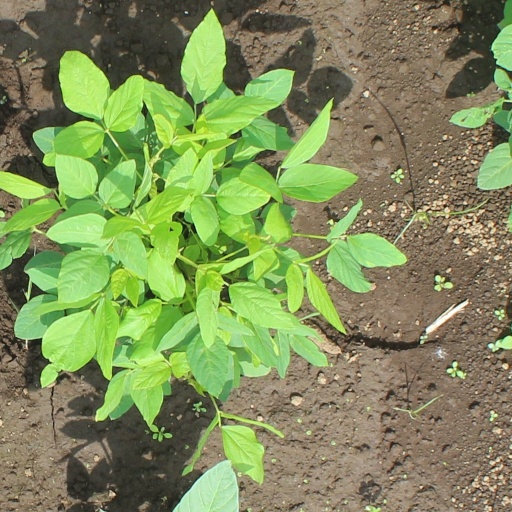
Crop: soybean